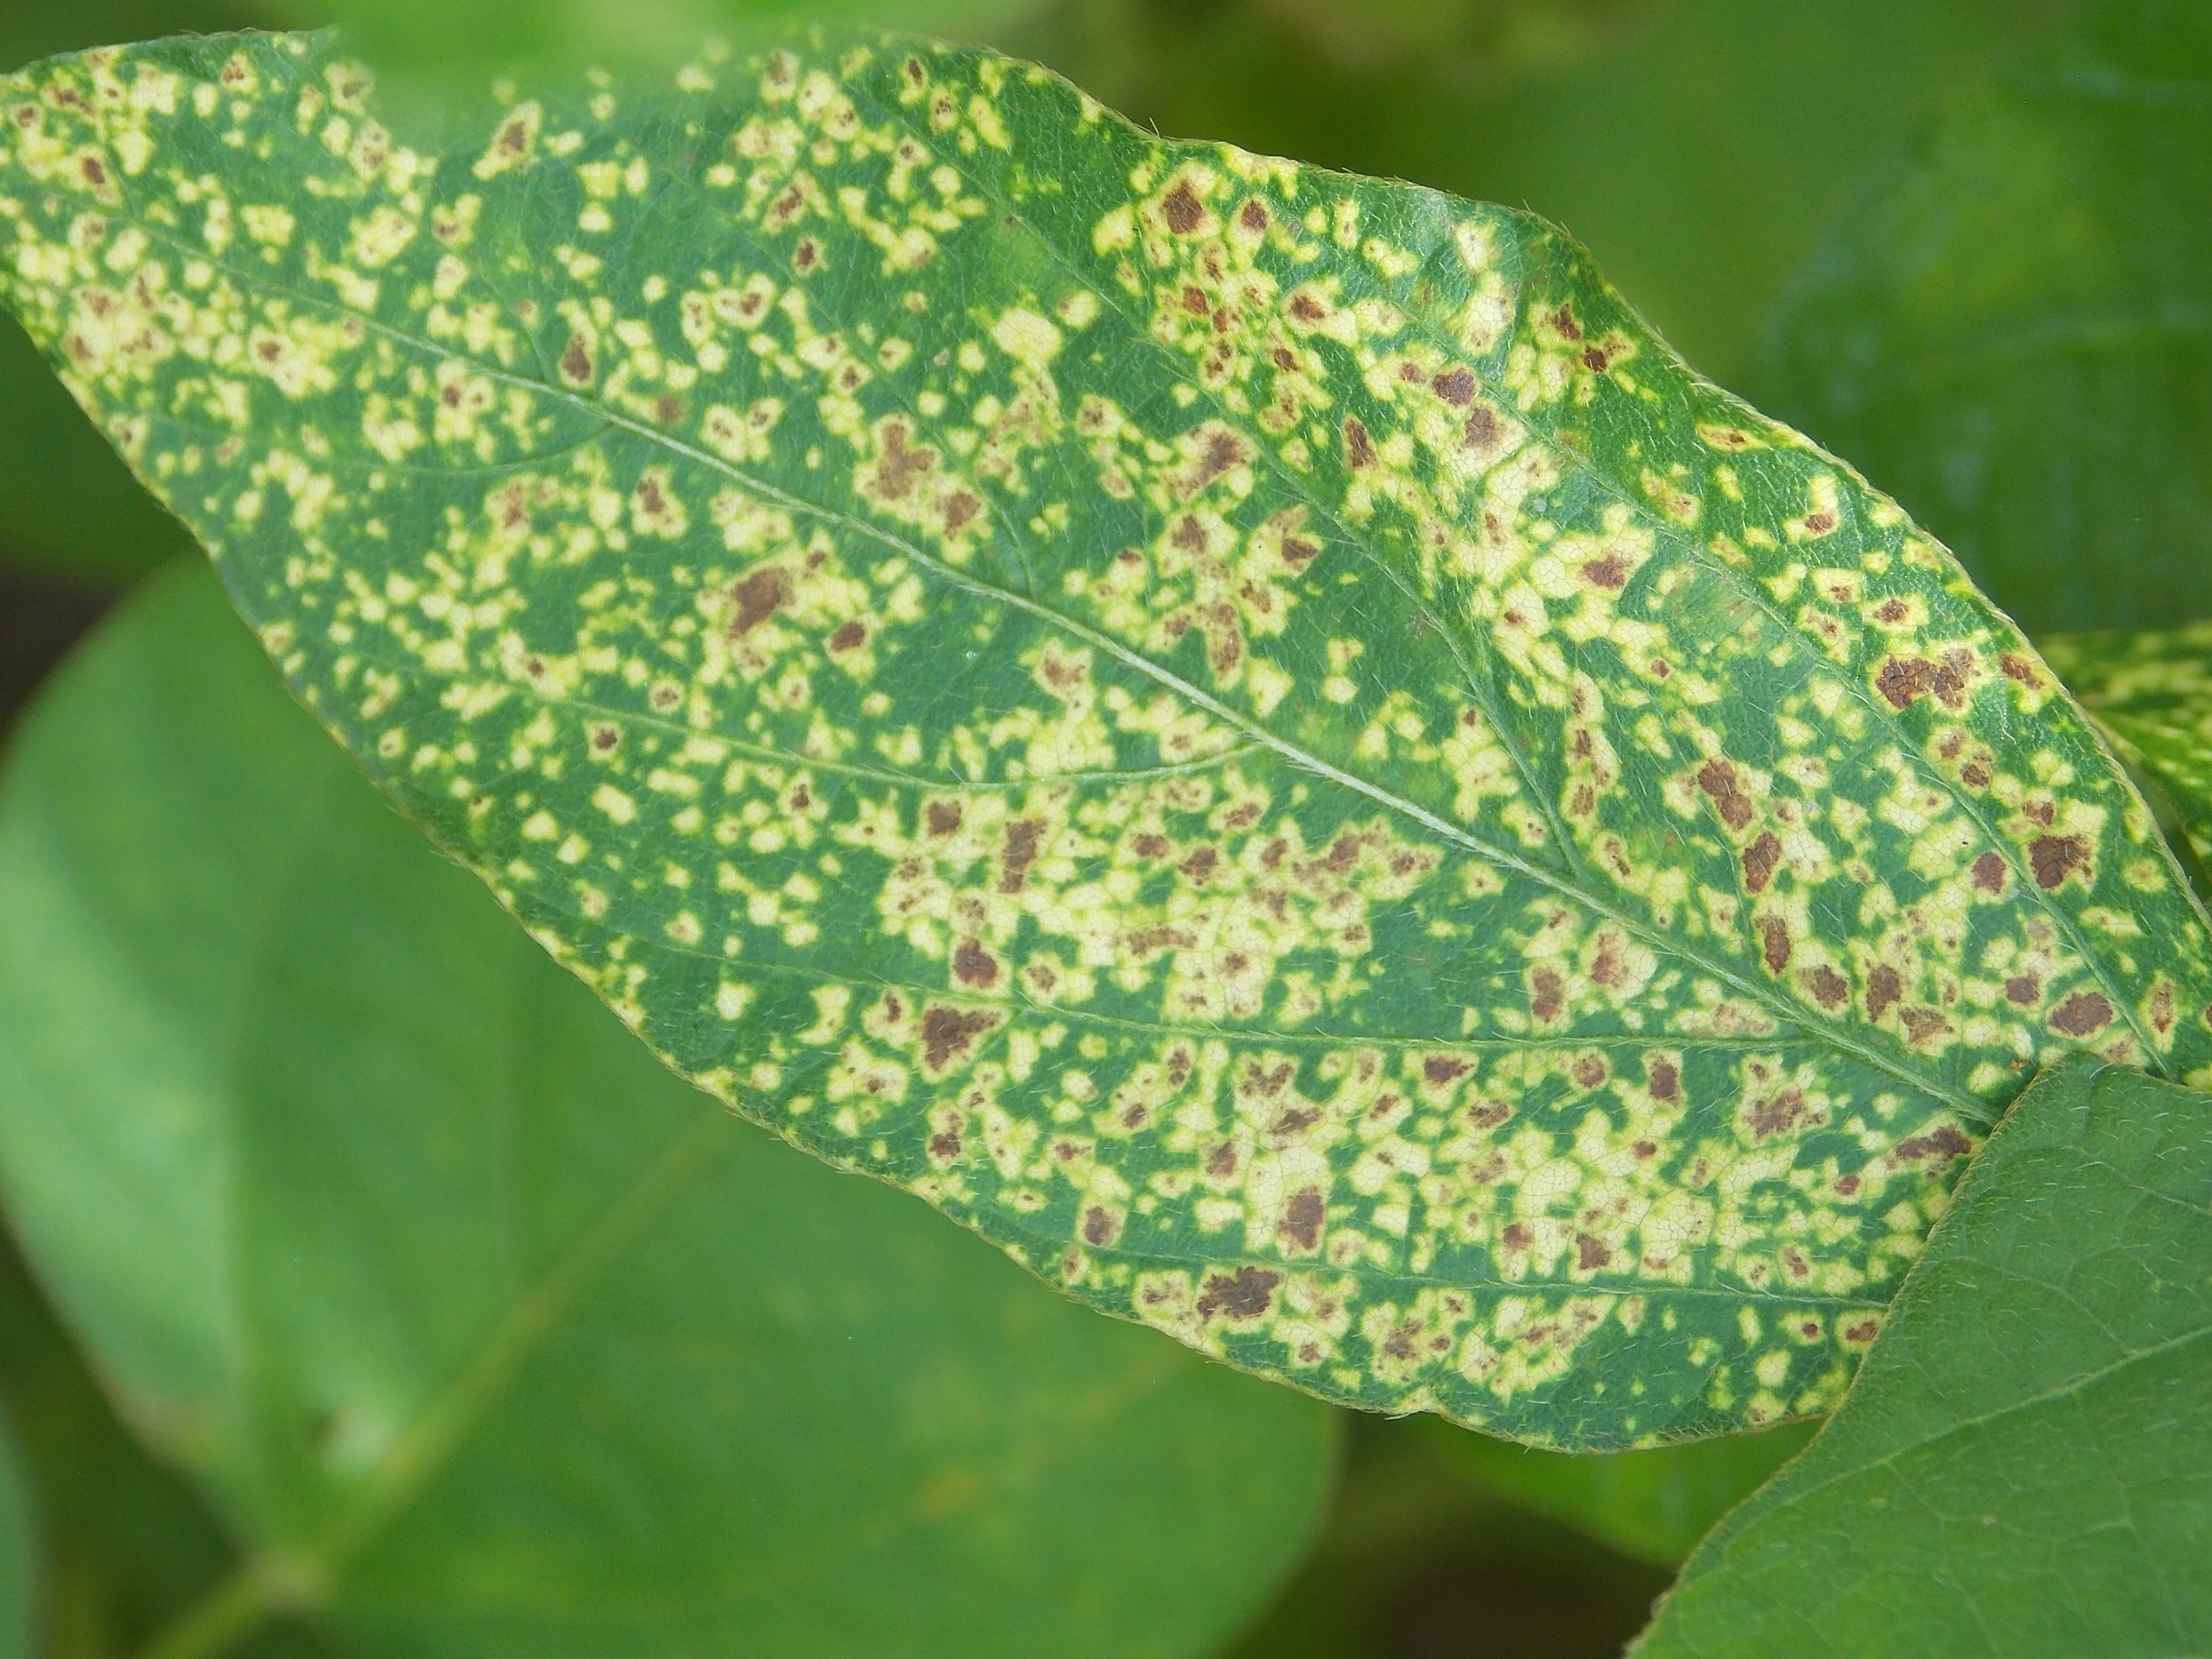
Label: Disease